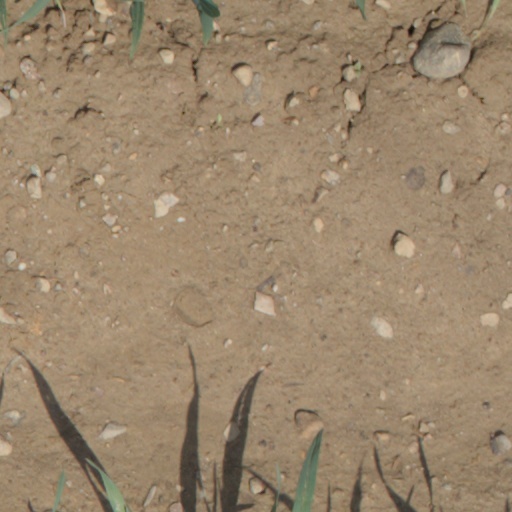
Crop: wheat